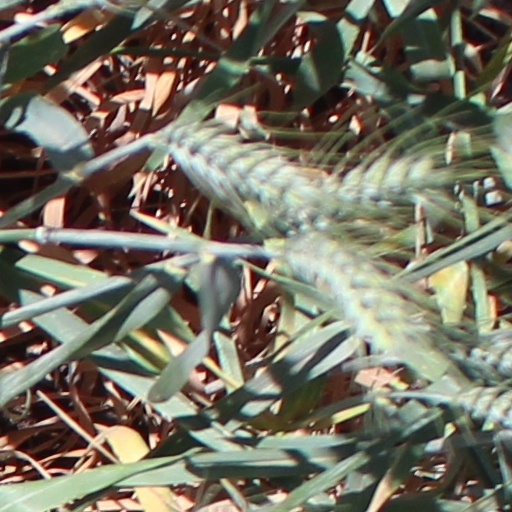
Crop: wheat